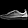
Label: Sneaker